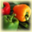
Label: sweet_pepper